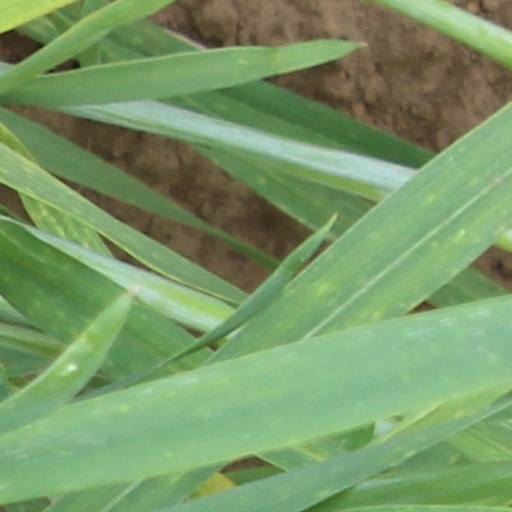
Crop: wheat